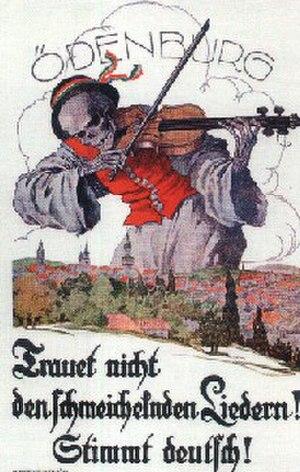
Sopron est une ville hongroise d’environ 59 000 habitants, située à environ 60 km de Vienne et 220 km de Budapest, au sud-ouest du lac de Neusiedl. Elle s’enfonce comme un éperon en territoire autrichien et constitue ainsi un corridor à traverser pour une section du réseau ferroviaire autrichien.